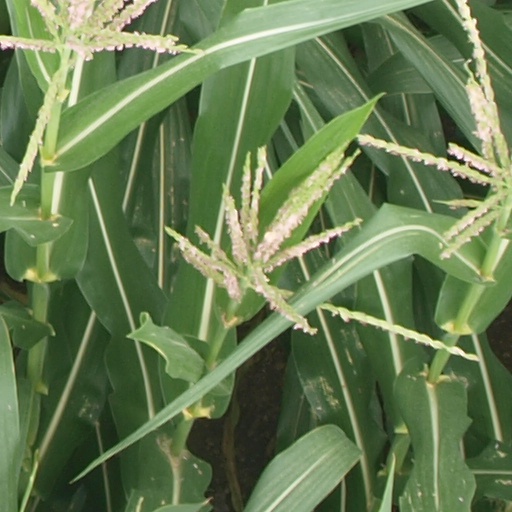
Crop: maize; corn